Geography of India

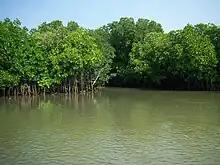
Pichavaram Mangroves, Tamil Nadu

(The Western Ghats are the source of all Deccan rivers, which include the through Godavari River, Krishna River and Kaveri River, all draining into the Bay of Bengal. These rivers constitute 20% of India's total outflow).